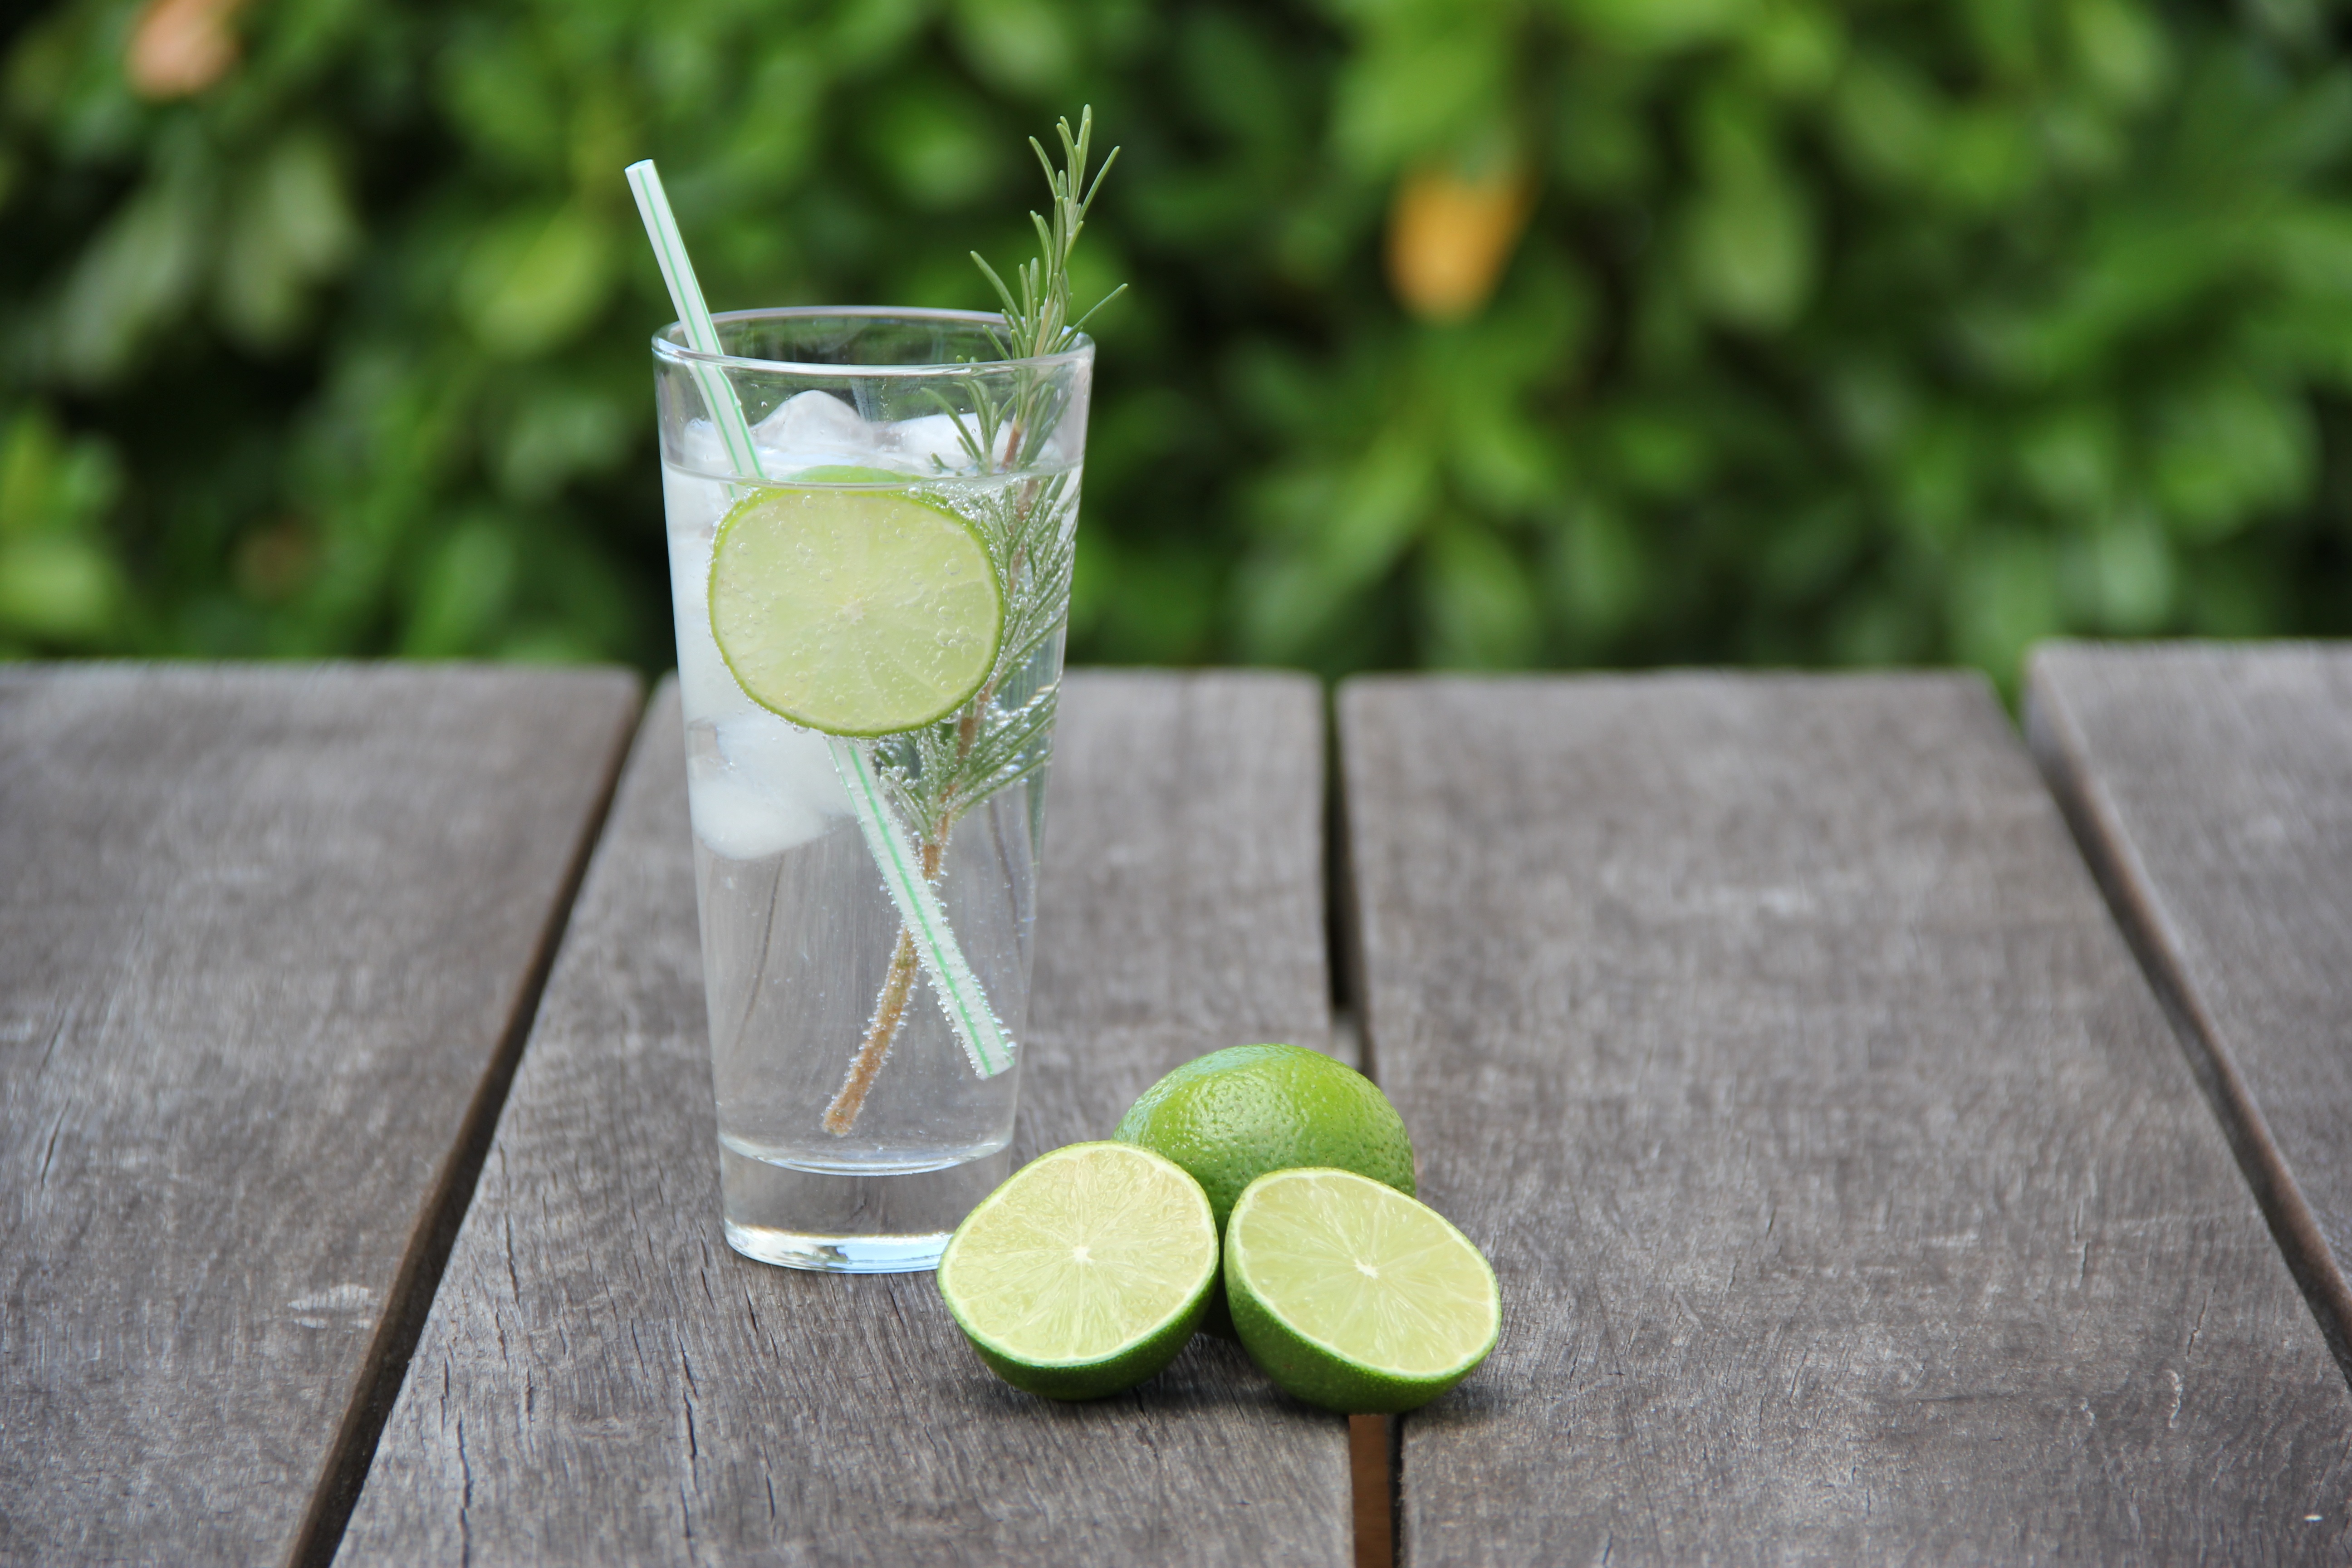
plant, glass, food, green, produce, lemonade, drink, lemon, alcohol, cocktail, mojito, lime, liqueur, citrus, gin, flowering plant, alcoholic beverage, tonic, land plant, distilled beverage, mint julep, caipirinha, limeade